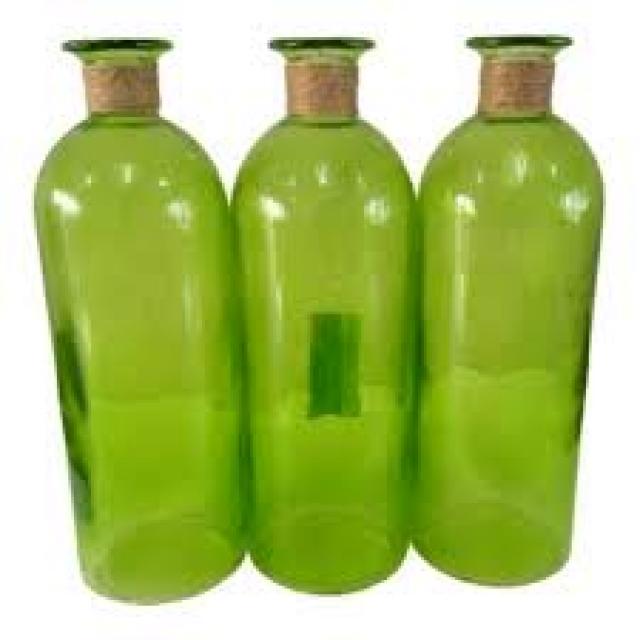
Label: Glass